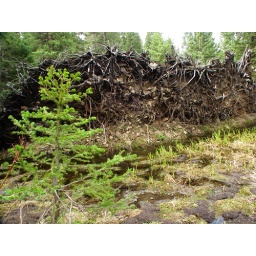
A small sapling found life after about a dozen trees fell over and left this awesome wall of roots.